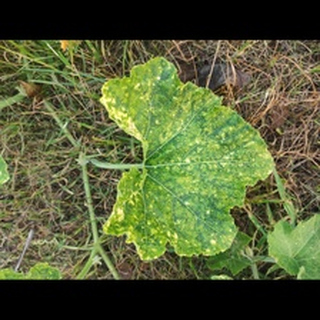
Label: pumpkin_powdery_mildew